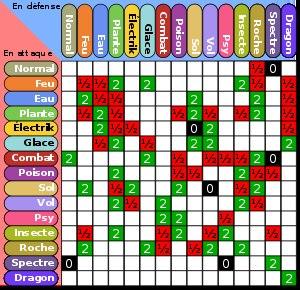
Les types de Pokémon sont une caractéristique majeure du jeu vidéo Pokémon. Chacune de ces créatures possède un ou deux types, qui définissent l'ensemble des forces et faiblesses relatives des Pokémon, d'une façon similaire au jeu pierre-feuille-ciseaux. Au nombre de quinze dans les premiers jeux, les types sont aujourd'hui dix-huit après l'apparition des types Acier et Ténèbres à la seconde génération puis Fée à la sixième génération. Les rapports entre les types ont été légèrement modifiés à cause de ces changements.